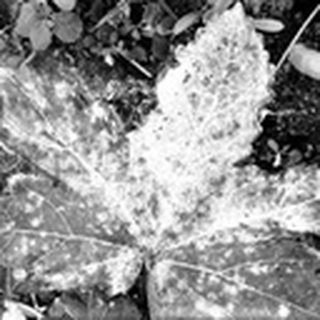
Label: cotton_powdery_mildew